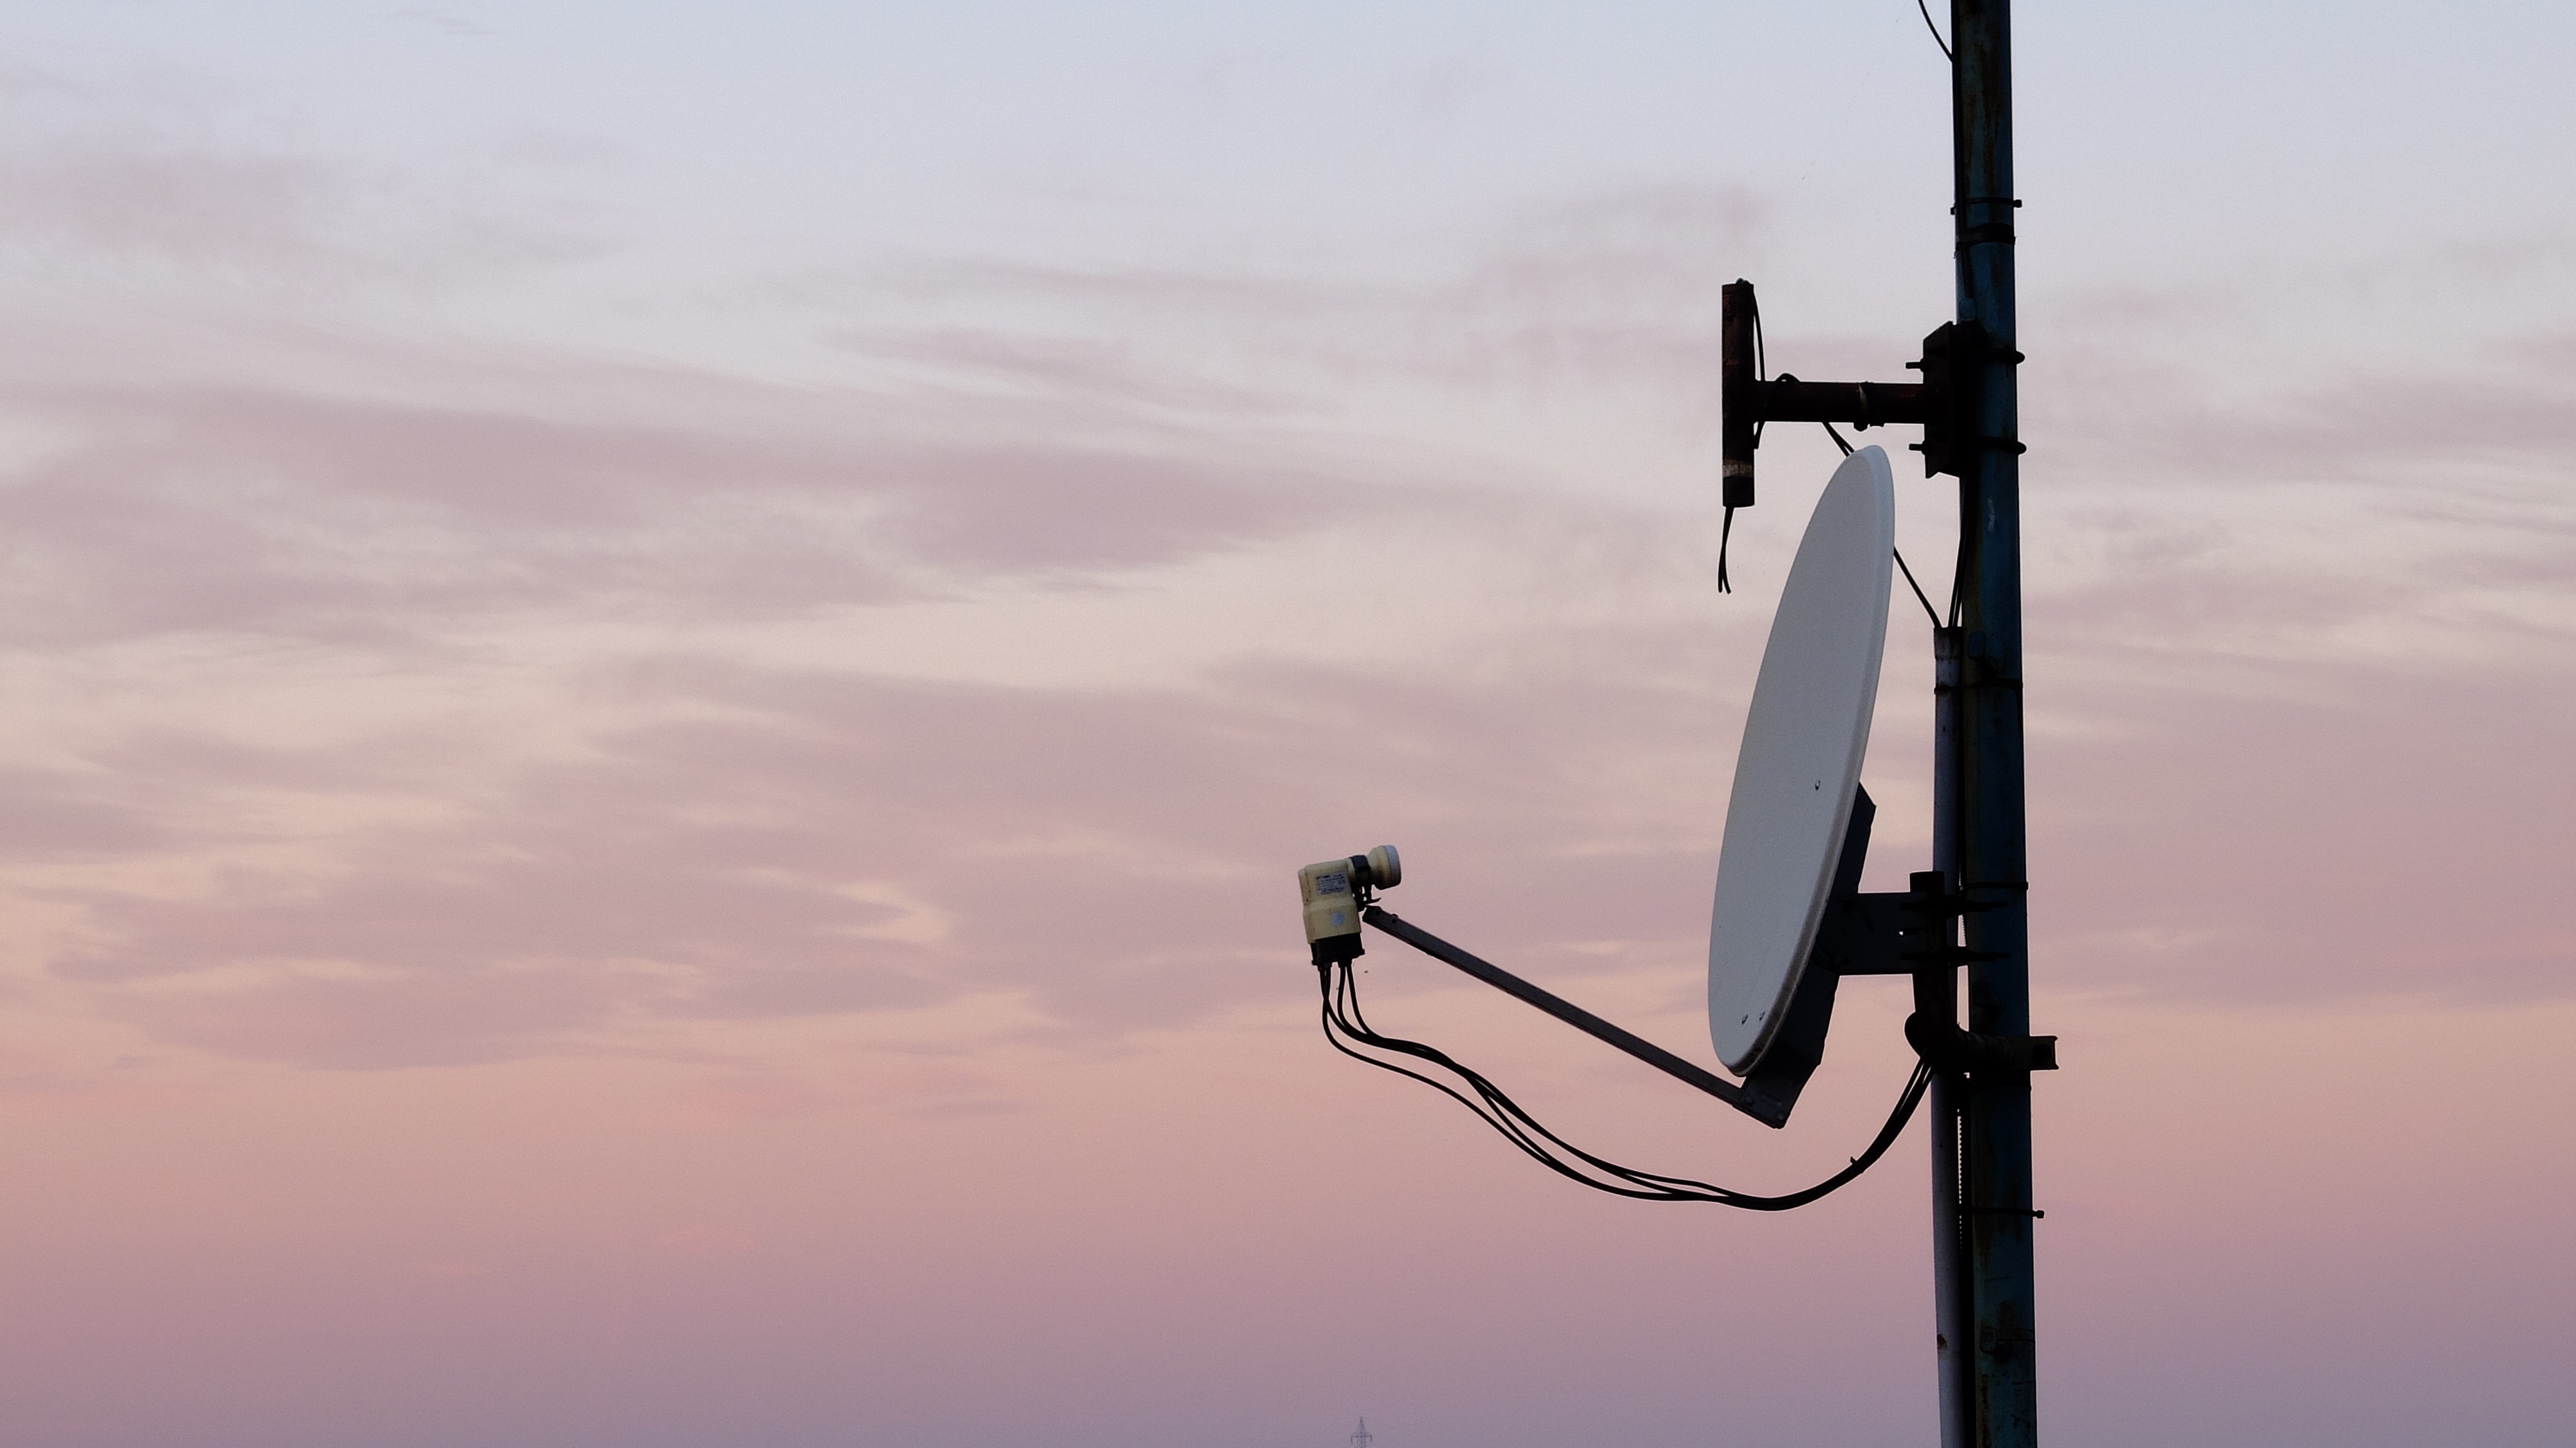
light, cloud, sky, sunset, wind, mast, machine, wind turbine, street light, electricity, lighting, light fixture, transmission tower, atmosphere of earth, electrical supply, overhead power line